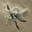
Label: cra